Avraam Papadopoulos

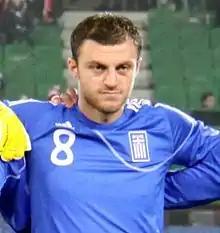
Papadopoulos with Greece in 2010

Papadopoulos had been capped for Greece U-21 for several times. After impressing Greece coach Otto Rehhagel, He was called to the national team for the first time on 1 February 2008 and made his debut in the win over the Czech Republic on 5 February.